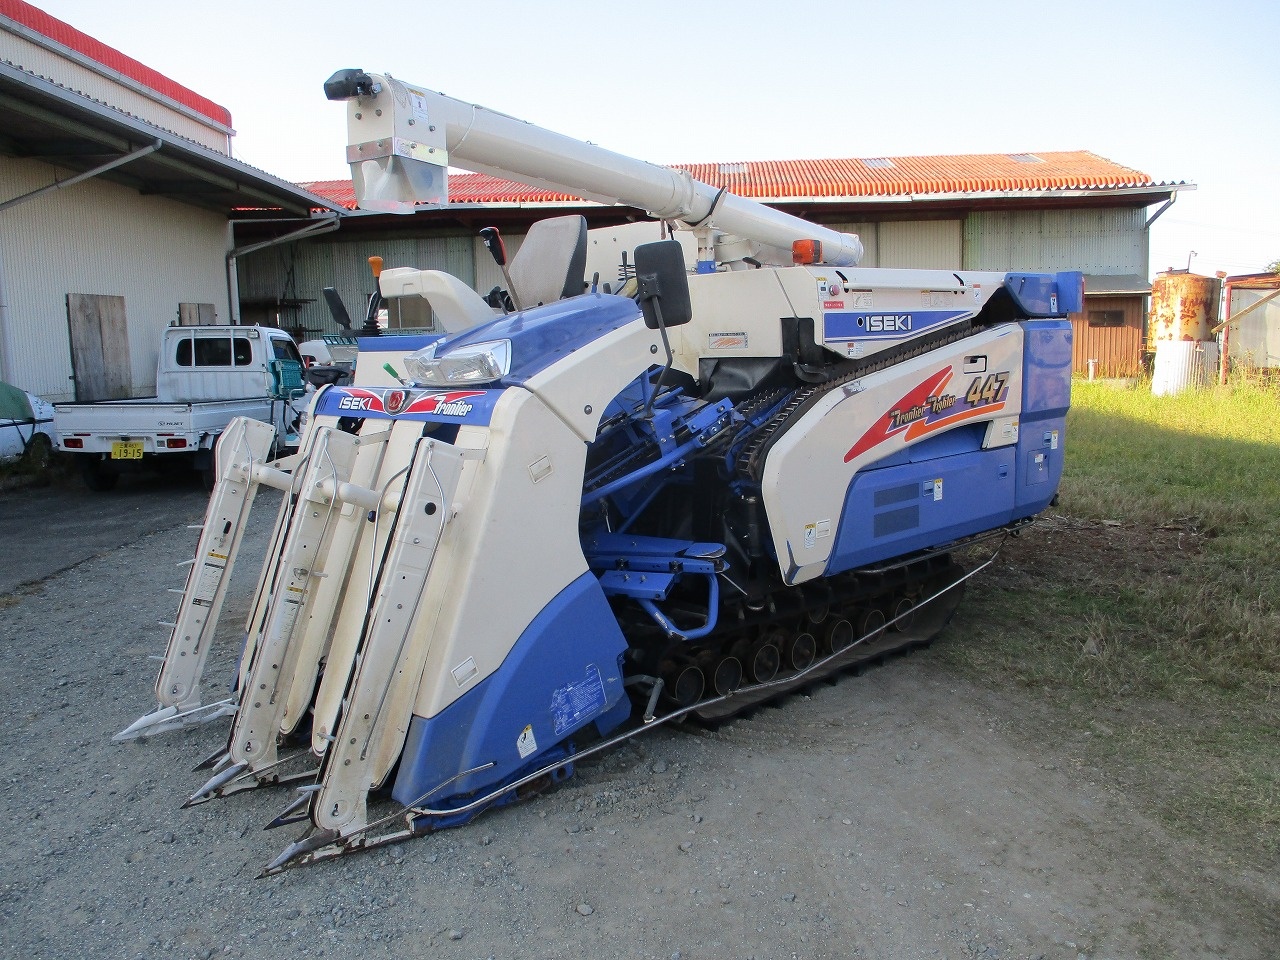
イセキ 4条刈り コンバイン HFG447G-VW
Brand: イセキ
■イセキ 4条刈り コンバイン HFG447G-VW■ ○47馬力 ○4条刈り ○ 自動こぎ深さ制御 ◯グレンタンク ○使用時間：517ｈ ※左クローラヒビあり。 【お問合せ】0596-55-2711 『あなたの農機具を1番高く売ろう！』 最大5社の査定額を比較できる アグリユース https://agreuse.com/
Category: Business & Industrial > Heavy Machinery > Harvesters